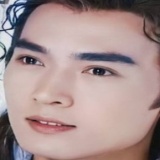
diễn viên Kiều Chấn Vũ